The Wurzels

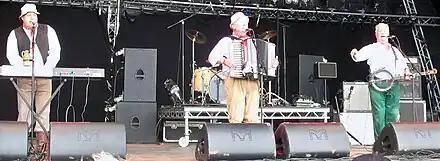
The Wurzels at Guilfest 2012

The Wurzels have never stopped performing, but record releases during the 1980s and 1990s were few — and included singles such as "I Hate JR" and "Sunny Weston-super-Mare". To help celebrate the 25th Anniversary of Eddie Stobart Ltd in 1995, the group signed to Cumbria record label Loose Records & Music, and recorded four new songs including the single "I Wanna Be An Eddie Stobart Driver" (released as a limited edition lorry-shaped disc). The interest in this record sparked off renewed interest in The Wurzels.